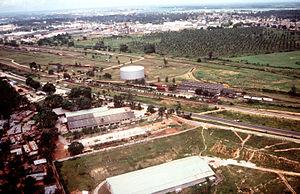
Mombasa, est une ville portuaire du sud du Kenya sur l'océan Indien ; c'est le chef-lieu du comté de Mombasa. Elle se trouve à 440 km au sud-est de la capitale Nairobi.